Darlington (UK Parliament constituency)

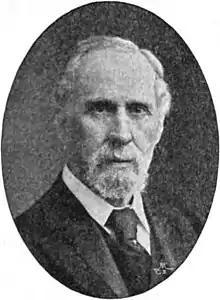

In the 2015 election, 89 ballot papers were issued omitting the UKIP candidate before the error was corrected.